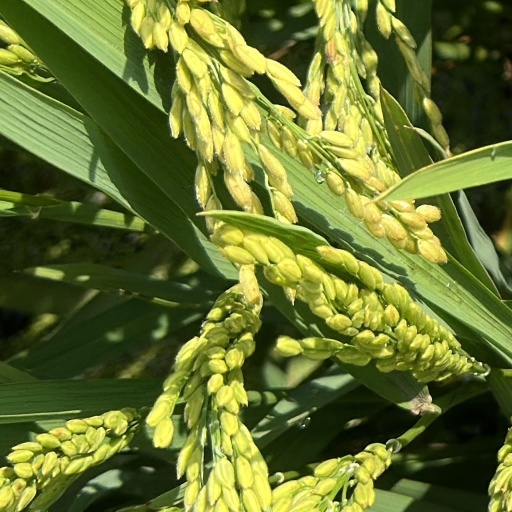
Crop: rice